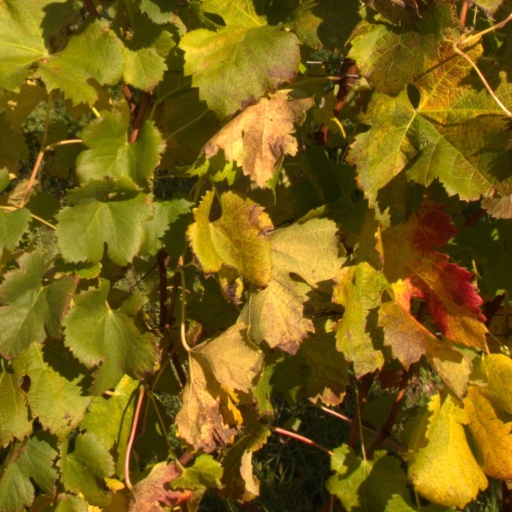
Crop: grape